Fishery

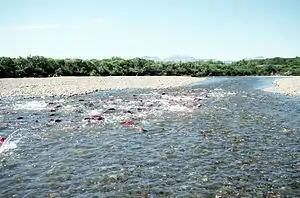
Salmon spawn in a salmon fishery within the Becharof Wilderness in Southwest Alaska.

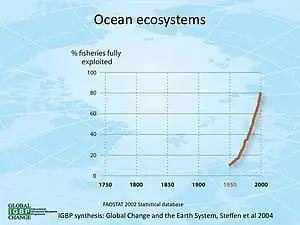
% of fisheries exploited over time

Fishery can mean either the enterprise of raising or harvesting fish and other aquatic life or, more commonly, the site where such enterprise takes place (a.k.a., fishing grounds). Commercial fisheries include wild fisheries and fish farms, both in freshwater waterbodies (about 10% of all catch) and the oceans (about 90%). About 500 million people worldwide are economically dependent on fisheries. 171 million tonnes of fish were produced in 2016, but overfishing is an increasing problem, causing declines in some populations.